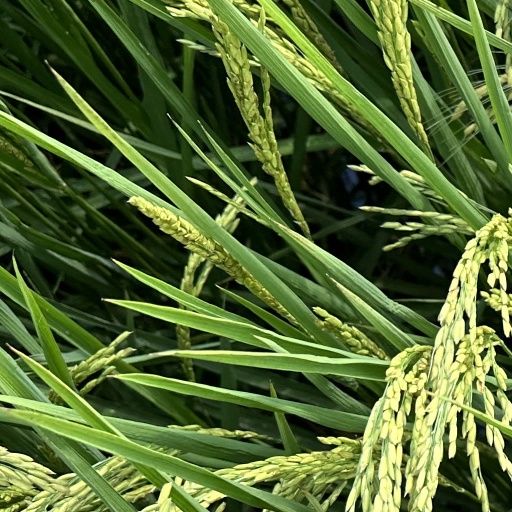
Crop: rice